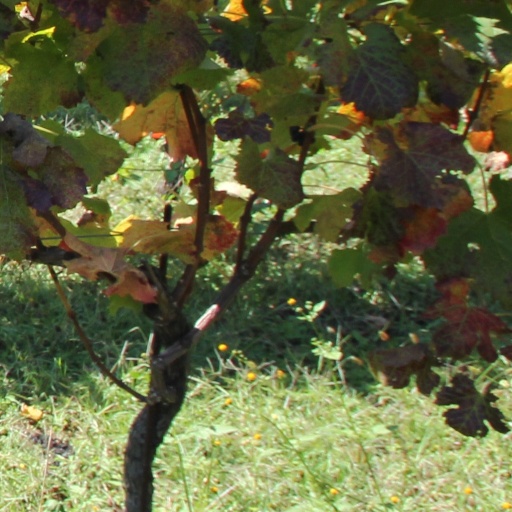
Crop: grape